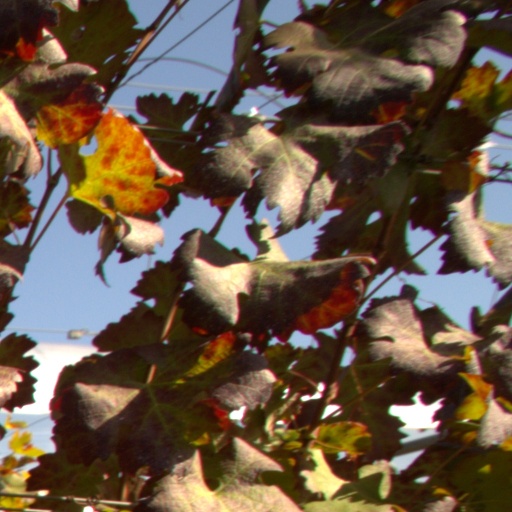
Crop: grape